Minnesota State Public School for Dependent and Neglected Children

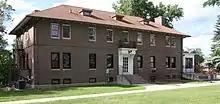
Cottage 11 in 2017

The Minnesota State Public School Orphanage Museum is located on the former State School grounds, which are now owned by the City of Owatonna. Visitors can learn about the history of the school and the children, watch a 1930s film taken of the children, walk through a restored boys' cottage, and stroll the grounds. The campus is one of the most intact examples of a state cottage school standing in the United States and is significant on a national level. The 1934 school building, now known as Merrill Hall, contains a mural, "Mother Goose", created by the WPA artist Miriam Ibling.